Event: Nepal Earthquake
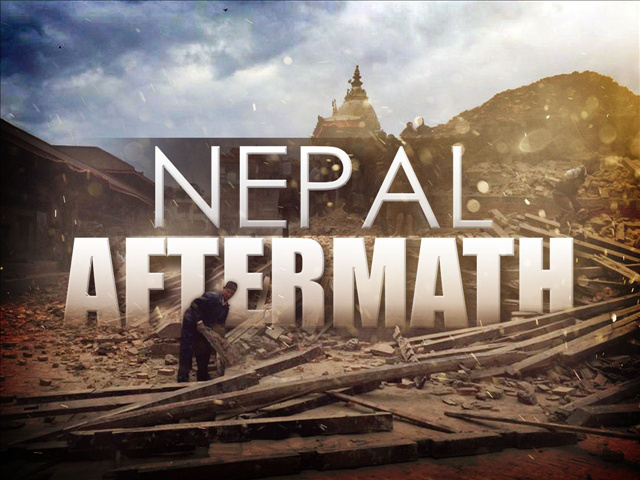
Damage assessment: no_damage